Legislature

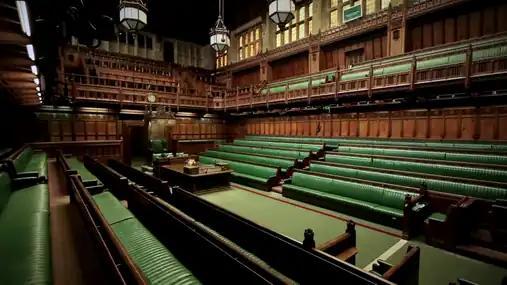
The British House of Commons, its lower house

In bicameral legislatures, one chamber is usually considered the upper house, while the other is considered the lower house. The two types are not rigidly different, but members of upper houses tend to be indirectly elected or appointed rather than directly elected, tend to be allocated by administrative divisions rather than by population, and tend to have longer terms than members of the lower house. In some systems, particularly parliamentary systems, the upper house has less power and tends to have a more advisory role, but in others, particularly federal presidential systems, the upper house has equal or even greater power.